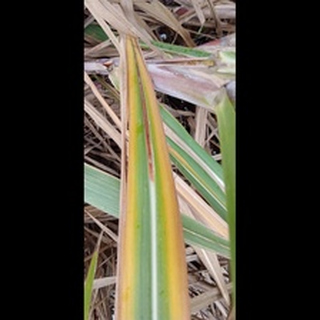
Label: sugarcane_yellow_leaf_disease